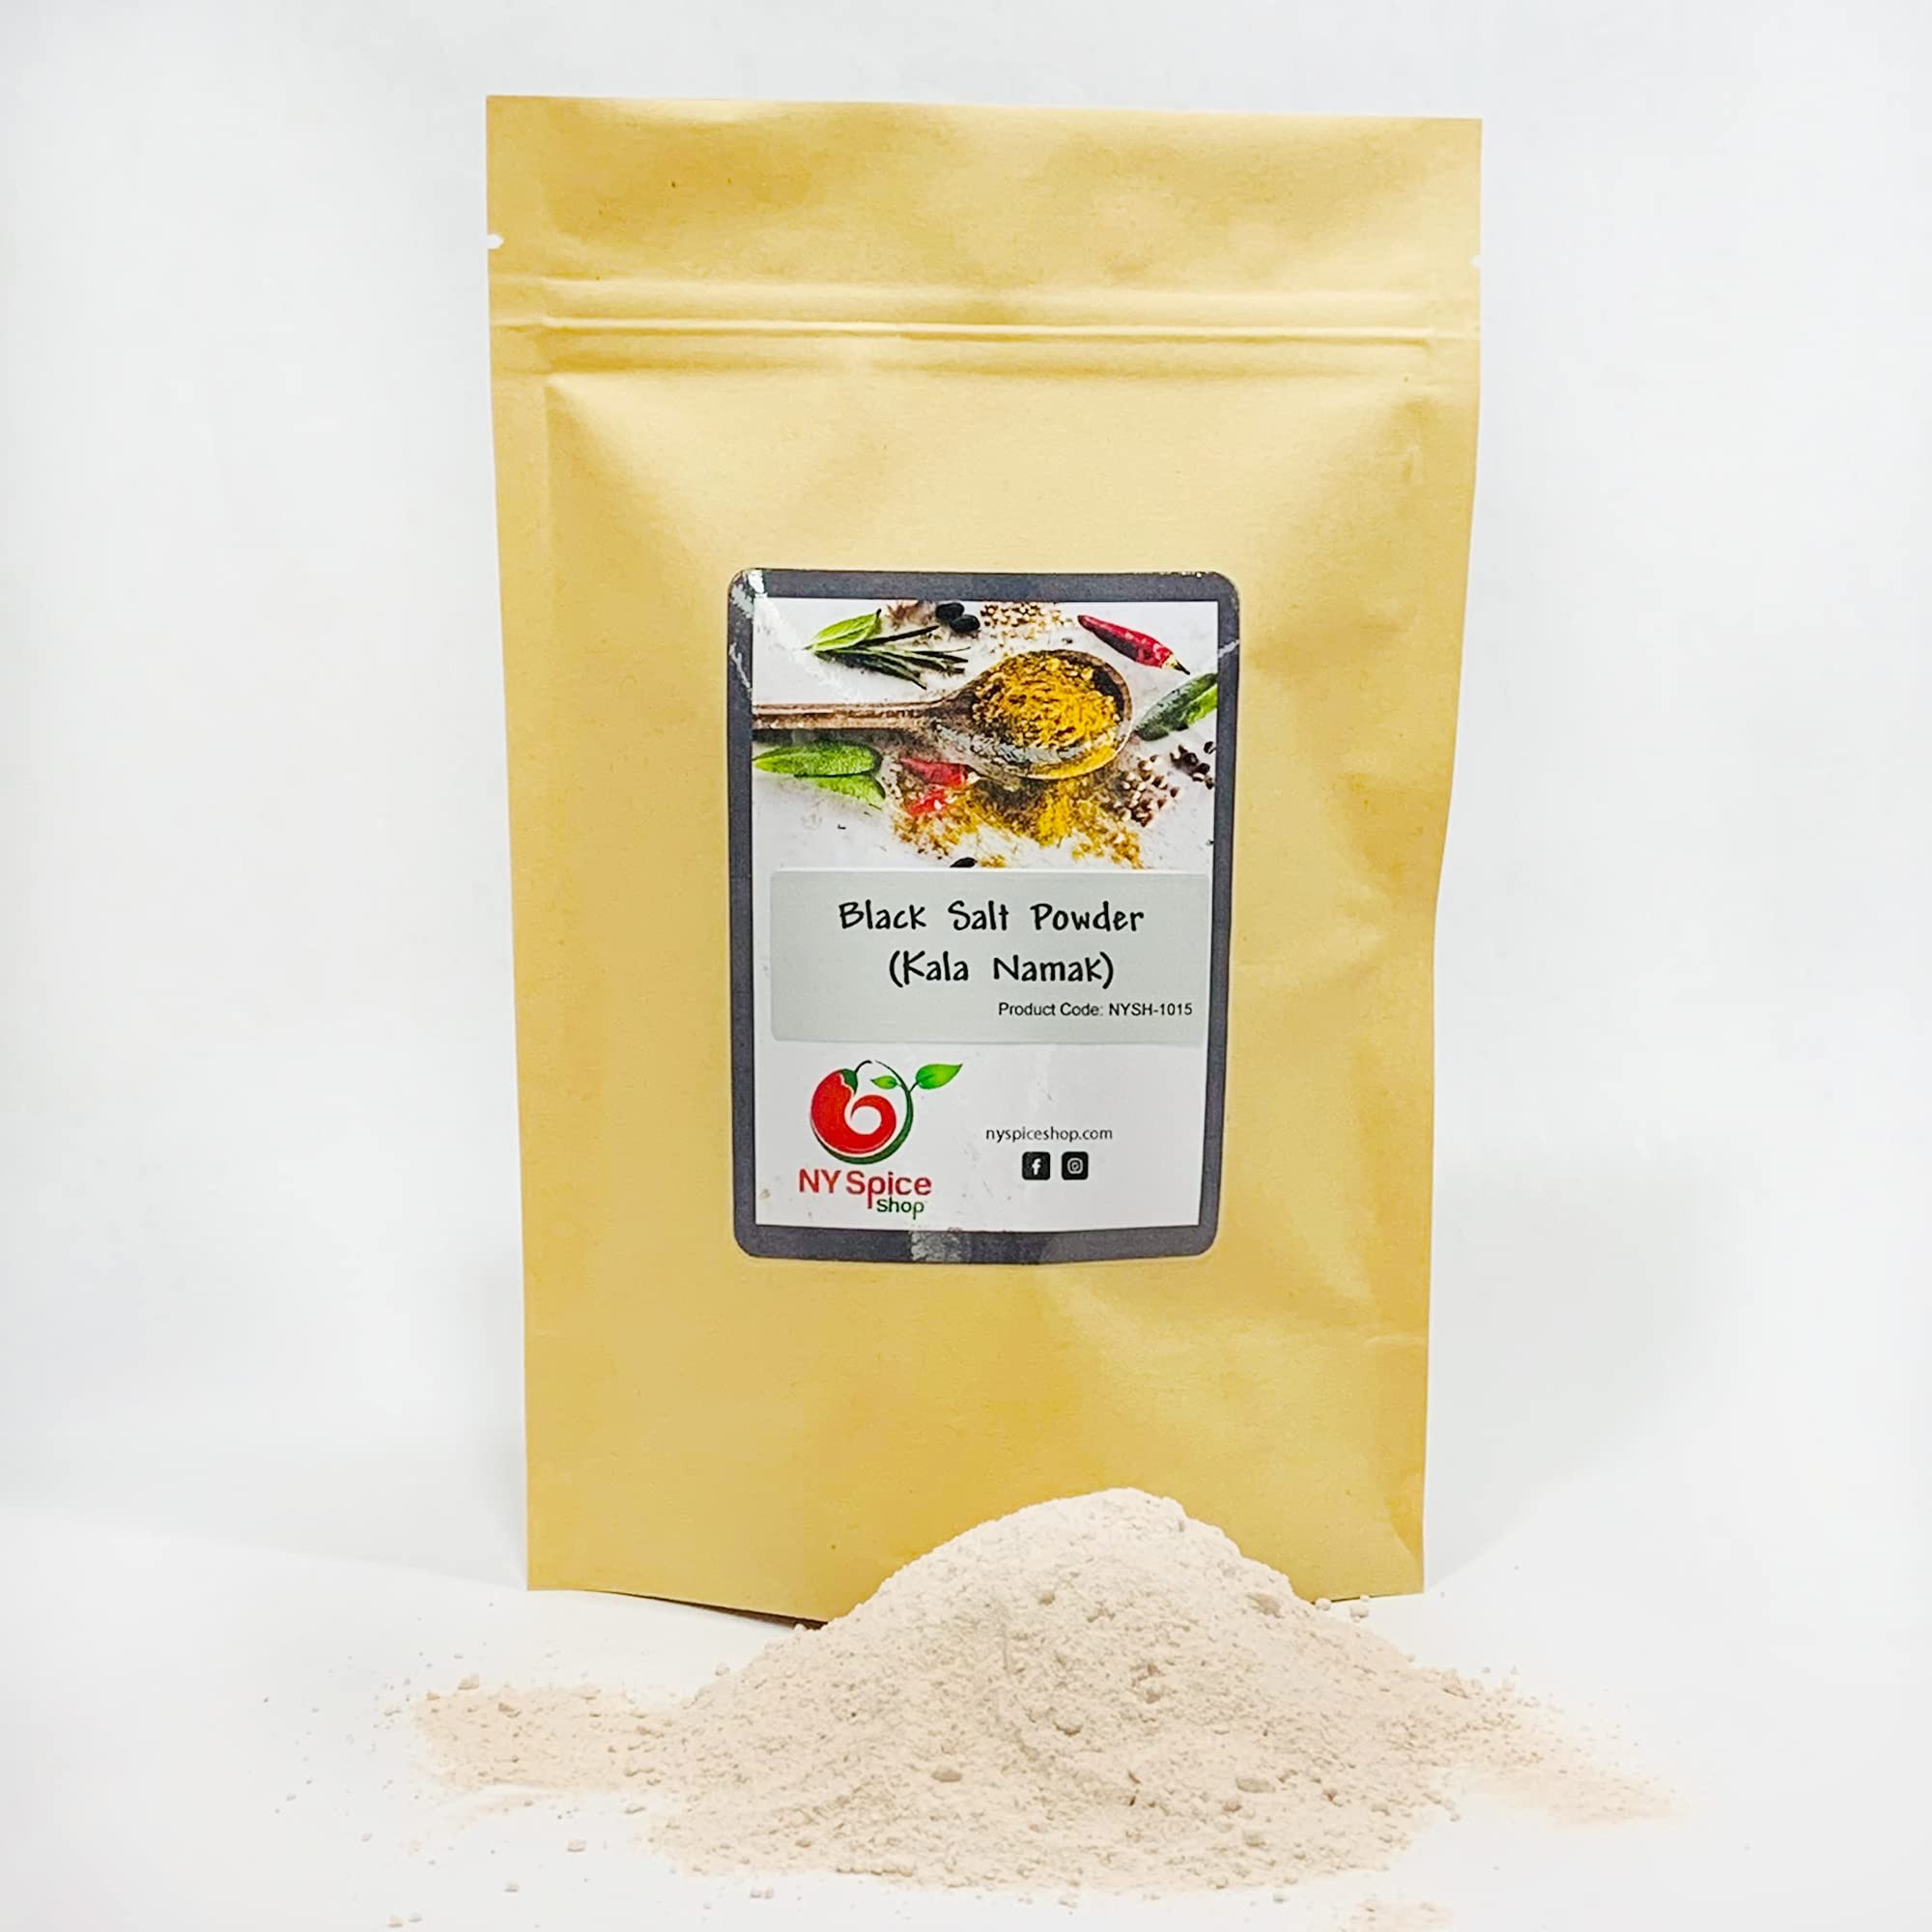
Item Name: Pure Black Salt Powder (Kala Namak) | Natural Indian Kala Namak | Premium Himalayan Black Salt | Contain Minerals, Best For Cooking & Tofu Scramble | Bulk, 1 Pound (1lbs.) By NY SPICE SHOP
Bullet Point 1: 👍 WHY USE BLACK SALT BY NY SPICE SHOP - It is low on sodium against the Common salt or table salt that we tend to consume on a daily basis which has high sodium levels and should be consumed in a limited quantity. One alternative that can be used effectively is black salt. Black salt is less processed and is less iodized, which makes it healthier. Kala Namak adapts well to more typical American dishes as well. Sulfur compounds in the harad’s seeds lend their flavor in salt and black color.
Bullet Point 2: 👍 WHAT IS HIMALAYAN BLACK SALT, BY NY SPICE SHOP BLACK SALT? - Black salt is a type of rock salt that is generally known as “Kala Namak”. Kala Namak ("black salt in Hindi) is a rock salt infused with sulfurous herbs and spices. Black salt begins its life deep in the mountains of Pakistan as the familiar Himalayan Pink Salt. Commonly used in the Pakistani kitchens black salt, also popularly known as kala Namak has known to be a type of Indian volcanic rock salt. Use at least once for the change.
Bullet Point 3: 👍 FINEST QUALITY AND DELICIOUS IN TASTE - It a unique umami-like flavor, similar to a boiled egg. Sprinkle on salads and fruits, and add to curries, chutneys and buttermilk. Sweet chutneys take on a quality of roundedness when spiced with it. Chat masala, a spice mix used to enhance fried street food (chat) and fruit salad are usually salted with kala Namak alongside ingredients like pacific sea salt, activated charcoal.Q
Bullet Point 4: 👍 YOU'LL LOVE OUR BLACK SALT BY NY SPICE SHOP - NY SPICE SHOP takes customer satisfaction as their highest priority. Our spices do not have anti-caking or anti clumping agents or other harmful additives, hence with a clump-prone product like black salt, natural clumping will occur. This does not indicate that the product is old or bad, just all natural! How to make a dish taste better? Add some black salt to it which Commonly used in the Indian and Pakistani kitchens.
Bullet Point 5: 👍 NO QUESTIONS ASKED GUARANTEE - Your purchase goes a long way for our small family-owned business. Our simple policy is 100% customer satisfaction. If our fresh and Black Salt mineral salt does not help to your standards, we will gladly process you a refund. No questions asked! Click on “Buy now” with confidence! Remember guys, size and quality matters. We apologize for any inconvenience this may cause. All returns are on us - so there are zero risks to try the product today. Thank you!
Product Description: <b>OUR GOAL TO MAKE A CUSTOMER NOT A SALE!<br><br>OUR TOP QUALITY NATURAL 100% BLACK SALT - KALA NAMAK FEATURES MAJESTIC AROMA & UNIQUE NATURAL TASTE! <br><br>NY SPICE SHOP - </b>Nutritious range of lentils/Spices are naturally cultivated in the moist and moderate areas of India for small times and every year using the best farming carry out. This Himalayan Black Salt is used to digest. We are selling Black salt which can be consumed independently as well as in combination with juices & Salads Chutney etc.<br><br><b>BLACK SALT</b><br><br>Black salt, also known as Himalayan black salt, Indian black salt or kala namak, is a volcanic rock salt manufactured in the regions surrounding the Himalayas. It contains, in addition to sodium chloride, traces of sulphur compounds naturally found in the Himalayan mountains.<br><br> This sulphur content is what gives the salt its unique pungent smell and tangy taste, reminiscent of rotten eggs. Indian black salt can vary in colour - some may not be even black at all. Any shade of brownish pink to dark violet can be found and it is available in whole chunks or in powdered form.<br><br> <b>Nutritious: <br><br>Composition of black salt (values per 100g)</b><br><br><li>Sodium - 37.83g or 3783mg<li>Chloride - 60.3g<li>Potassium - 87mg<li>Sulphur - 450mg<li>Iron - 43mg<br><br><b>USES OF BLACK SALT :</b><br><br> Kala Namak is used into a delicious, creamy soup, or combined with Vegetables salads to make the traditional Asian meal, and use with Fruits separately. It is commonly used for tempering or seasoning on dishes or fruits.<br><br><b>WHY CHOOSE NY SPICE SHOP? </b><br><br> This is one of those hard-to-find 100% pure and Authentic Natural Black Salt that you can't find everywhere which is also naturally GMO-Free. <br><br><b>WHY WAIT? ADD TO CART AND ORDER NOW WHILE SUPPLIES LAST! ORDER NOW AND GET THE BEST PRODUCT AVAILABLE OF ITS KIND.</b>
Value: 16.0
Unit: Ounce

Price: 13.75